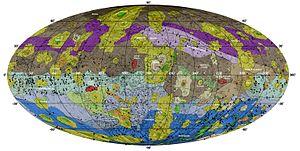
Dawn est une sonde spatiale de la NASA, dont la mission consiste à étudier Vesta et Cérès, les deux principaux corps de la ceinture d'astéroïdes. Lancée en 2007, Dawn a entamé ses observations en 2011, en se plaçant en orbite autour de Vesta, puis de Cérès, et les a achevées en 2018. Dawn est la neuvième mission du programme Discovery, qui regroupe les missions scientifiques de l'agence spatiale américaine caractérisées par un coût modéré et un cycle de développement rapide.